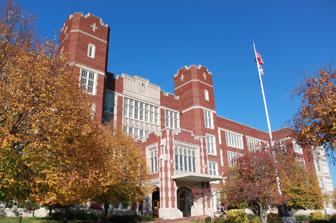
Building: Eastern High School (Washington, D.C.)
Country: United States of America
Year built: 1923
Public high school in Washington, D.C., United States Eastern High School Eastern High School in 2011 Address 1700 East Capitol Street NE Washington , D.C. 20003 United States Coordinates 38°53′26″N 76°58′49″W / 38.89056°N 76.98028°W / 38.89056; -76.98028 Information Former name Capitol Hill High School School type Public high school Motto The Pride of Capitol Hill Established 1890 (135 years ago) ( 1890 ) Status Open School board District of Columbia State Board of Education School district District of Columbia Public Schools Ward 7 NCES District ID 1100030 School code DC-001-457 CEEB code 090060 NCES School ID 110003000078 Principal Steven Miller Faculty 56.00 (on an FTE basis) Grades 9 to 12 Enrollment 865 (2023–2024) • Grade 9 373 • Grade 10 230 • Grade 11 148 • Grade 12 114 Student to teacher ratio 13.40 Campus type Urban Color(s) Blue and white Mascot Ramblers USNWR ranking 11,029 Information Metro Stop: Stadium-Armory Website easternhighschooldcps .org Eastern High School U.S. National Register of Historic Places D.C. Inventory of Historic Sites Built 1923 ( 1923 ) Architect Snowden Ashford , Albert L. Harris Architectural style Collegiate Gothic Revival MPS Public School Buildings of Washington, DC MPS NRHP reference No. 100009489 Significant dates Added to NRHP October 30, 2023 Designated DCIHS August 3, 2023 Eastern High School is a public high school in Washington, D.C. The school is located on the eastern edge of the Capitol Hill neighborhood, at the intersection of 17th Street and East Capital Street Northeast . Eastern was a part of the District of Columbia Public Schools restructuring project, reopening in 2011 to incoming first-year students and growing by a grade level each year. It graduated its first class in 2015. In addition, Eastern was designated an International Baccalaureate school in 2013 and awarded its first IB diploma in 2015. Eastern is part of the District of Columbia Public Schools . It was founded in 1890 as the Capitol Hill High School. It was later relocated and rebuilt in the Collegiate Gothic style and renamed Eastern Senior High School. It is one of the oldest continuously operating high schools in the District of Columbia. The campus is listed on The National Register Of Historic Places . History Early years The initial school building at 7th and C Streets S.E. Eastern High School, as it is known today, was founded in 1890 under the name Capitol Hill High School. It was established in the Peabody Elementary School building at 5th and C Streets NE. The school served an all white student body with an enrollment of 170 students and a teaching staff of seven individuals. As time progressed, the school gained popularity, prompting its relocation to a new site at 7th and C Streets S.E. in 1892. Alongside the move, the school underwent a name change to Eastern High School, and its student body continued to expand. In 1909, the community rallied for the construction of a new school building, ultimately selecting the current location in 1914–1915. However, the onset of World War I caused a delay in the construction process. Snowden Ashford , a municipal architect, was chosen to create the blueprint for the new school. The Eastern Alumni Association strongly encouraged Ashford to deviate from his preferred Elizabethan and Collegiate Gothic style and instead design the new school in the more popular Colonial Revival style. However, Ashford's vision ultimately prevailed. He completed the designs for the school in 1921 and subsequently resigned from his position as Municipal Architect. Eastern High School became the last public school in the District to be constructed in the Collegiate Gothic style. Albert L. Harris , who succeeded Ashford, oversaw the final design and construction of the school. The new Eastern High School building, built by the Charles H. Tompkins Company Incorporated in 1923, was situated at 17th and East Capitol Streets N.E. Charles R. Hart, who was principal of Eastern High School from 1918 to 1945 led the school during its new building construction. In memory of the alumni who died in the Spanish-American War and World War I , a memorial flagstaff was erected in front of the building. The old Eastern High School building was eventually demolished to make way for Hine Jr. High School. When the students moved to the new facility, the enrollment exceeded 1,000. As the surrounding neighborhood of Eastern High School continued to grow, the school's capacity reached 3,000 students by 1934. To address the overcrowding issue, students who lived east of the Anacostia River were redirected to Anacostia High School . Subsequent Years In 1954, the U.S. Supreme Court made a significant decision regarding the desegregation of public schools. Specifically, in the case of Bolling vs. Sharpe , the court declared that the practice of racial segregation within the DC public school system was unconstitutional, as it violated the Due Process Clause of the Fifth Amendment . Consequently, new school boundaries were established to address this issue. Subsequently, during the autumn of 1954, the first African-American students who were previously attending Cardozo (Central) and Spingarn High schools were transferred to Eastern, resulting in an African-American student population of 1.4%. However, within a span of ten years, Eastern underwent a transformation, with the African-American student population reaching an overwhelming majority of 99%. During the 1960s, significant milestones took place at Eastern High School, primarily involving its African-American student population. In 1964 Mr. Madison W. Tignor became the first African-American principal to serve Eastern. Recognizing the lack of curriculum that represented the Black experience and culture, students formed a collective called the Modern Strivers. In 1968, supported by the community, they founded the Freedom School, which employed committed educators. This institution offered Eastern students the chance to participate in classes off-campus that focused on Black History and culture in addition to their regular coursework. In the 1980s, the school underwent its first modernization phase. This included the installation of new windows, flooring, and parabolic troffer lighting in classrooms, as well as the addition of new stairwells, paint, fire doors, bathrooms, and the restoration of the auditorium, along with an overhaul of the elevator. Furthermore, significant improvements were made to the gymnasium. Unfortunately, a devastating fire broke out in the gymnasium on July 16, 1984, resulting in damages of approximately $1 million and causing a 2-year delay on the gym's completion. Eastern High School was renowned for its exceptional marching band and its world-renowned choir. The Blue And White Marching Machine has graced national stages and even performed at presidential inaugurations. Under the direction of Dr. Joyce Garrett, the Eastern High School choir has captivated audiences at major national events, impressing Presidents Reagan , Clinton , George Bush Sr ., and George W. Bush . They have also showcased their talent on televised performances, providing backup vocals for popular artists, and have even embarked on international tours. Notably, in 1988, the Eastern choir participated in the International Youth Music Festival held in Vienna, Austria , where they achieved the remarkable feat of securing the second place silver medal. The 1988 Eastern High School Choir in Vienna, Austria after winning the Silver Medal Admissions Attendance Boundaries In 2021, DC's redistricting of Wards moved Eastern from Ward 6 to Ward 7 . The school's boundaries and feeder patterns, however, have remained the same. Neighborhoods within Eastern's boundaries include Capitol Hill , Carver Langston , Kingman Park , Navy Yard , and Southwest Waterfront . Feeder patterns The following elementary schools feed into Eastern: Amidon-Bowen Elementary School Brent Elementary School J.O. Wilson Elementary School Ludlow-Taylor Elementary School Maury Elementary School Miner Elementary School Payne Elementary School Peabody Elementary School (Capitol Hill Cluster) Thomson Elementary School Tyler Elementary School Van Ness Elementary School Watkins Elementary School (Capitol Hill Cluster) The following middle schools feed into Eastern: Eliot-Hine Middle School Jefferson Middle School Academy Stuart-Hobson Middle School (Capitol Hill Cluster) The following K-8 schools feed into Eastern: Browne Education Campus Capitol Hill Montessori School @ Logan Athletics The school offers ten different athletic programs. Baseball Basketball Cheerleading Cross Country Football Golf Softball Swimming Track and field Volleyball Notable alumni Eastern High School's list of notable alumni by category. Academia Maude E. Aiton (1894), educator Calvin Beale (1941), demographer Alvin C. Graves (1927), physicist Gilbert Hunt (1934), mathematician Mary Eleanor Spear (1915), statistician Ibrahim K. Sundiata (1962), historian Betty Lee Sung (1944), author, scholar, activist Arts and entertainment Gayle Adams (1970), musician Monta Bell (1909), film director, producer, screenwriter Dave Chappelle (attended), actor, comedian The Choice Four (1969), all-male vocal group Y'Anna Crawley (1995), musical artist Pat Flaherty (attended), actor, athlete Kevin LeVar (1995), musical artist DJ Kool (1976), disc jockey, rapper Bert Sadler (1893), photographer Frank Wright (1950), printmaker, painter Government and politics Sheila Abdus-Salaam (1970), lawyer, judge Vernon D. Acree (1937), administrator Bennett Champ Clark (1908), judge, politician Gail Cobb (attended), D.C. Metropolitan Police officer who was killed the line of duty Isaac Fulwood (1959), Chief of the Metropolitan Police Department of the District of Columbia (1989–1992) Calvin H. Gurley (1972), D.C. perennial candidate George Huddleston Jr. (1937), lawyer, politician Franklin McCain (1959), civil rights activist, member of the Greensboro Four Edna G. Parker (1948), judge Jane Menefee Schutt (1929) civil rights activist Gladys Spellman (attended), politician Brandon Todd (2001), former D.C. councilman Media and journalism George D. Beveridge (1940), journalist Stephen Early (1907), journalist Eleni Epstein (1943), fashion journalist Jackie Martin (1921), photojournalist Andy Ockershausen (1947), radio executive Eugene Scott (1999), journalist Krissah Thompson (1993), journalist Military George S. Blanchard (1938), U.S. Army general Lester A. Dessez (1914), U.S. Marine Corps general Alexander D. Goode (1929), U.S. Army chaplain who was killed in the line of duty Cecil D. Haney (1974), retired U.S. Navy admiral Ernest E. Harmon (1911), aviator Charles T. Lanham (1920), U.S. Army general Anthony McAuliffe (1916), U.S. Army general Earle Wheeler (1928), U.S. Army general Sports Robin Campbell (attended), U.S. Olympian Jerry Chambers (1961), former NBA player Al Chesley (1975), former NFL player Frank Chesley (1973), former NFL player Vince Colbert (1964), former MLB player Mark Johnson (1989), former boxer Jimmy Jones (1958), former NFL player Gilbert Kelly (1896), football player Mike Martin (1979), former NFL player Charles Mooney (1969), retired boxer Josh Morgan (attended), former NFL player Art Perry (1964), former NCAA coach Jamorko Pickett (2016), basketball player James Ratiff (1977), basketball player Thomas Robinson (attended), basketball player Kelvin Scarborough (1983), basketball player Dallas Shirley (1931), basketball referee John Smith (1924), MLB player Mike Wilcher (1979), former NFL player Notable faculty Regis Louise Boyle , taught and advised journalism at Eastern from 1942 to 1955 Linda W. Cropp , District of Columbia Councilmember (1991–1997), first female chair of the Council of the District of Columbia (1997–2007) Patrick Lundy , gospel recording artist Charles Mooney , Eastern alumnus and retired boxer who won a silver medal in the boxing tournament at the 1976 Summer Olympics in Montreal, Quebec , Canada Dallas Shirley , basketball referee who was inducted into the Basketball Hall of Fame in 1980 References